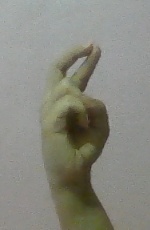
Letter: zay